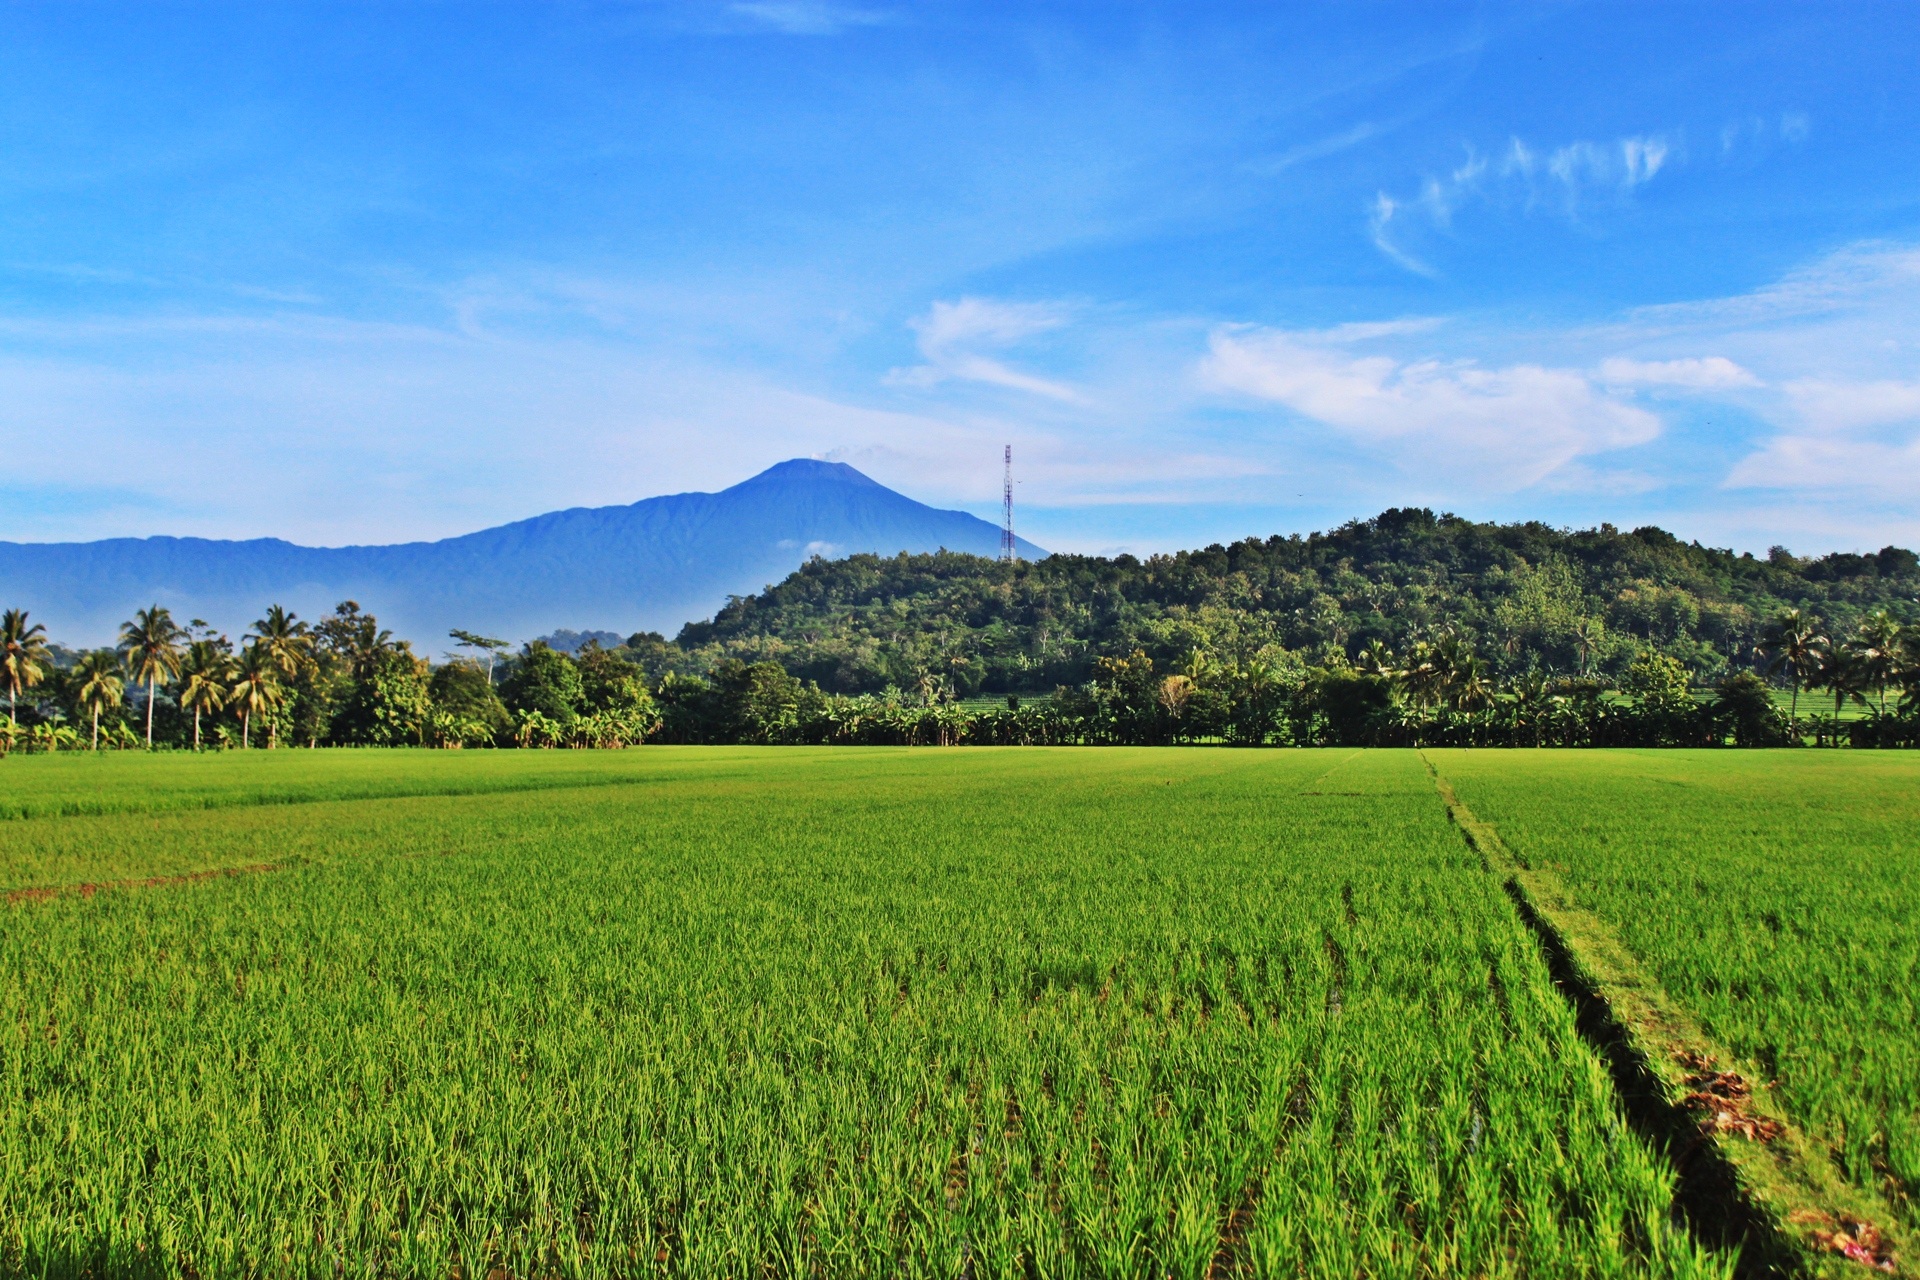
landscape, nature, grass, horizon, cloud, sky, field, farm, meadow, prairie, hill, view, crop, pasture, blue, agriculture, plain, grassland, mount, plantation, plateau, habitat, ecosystem, the sky, rural area, paddy field, the landscape, natural environment, geographical feature, grass family